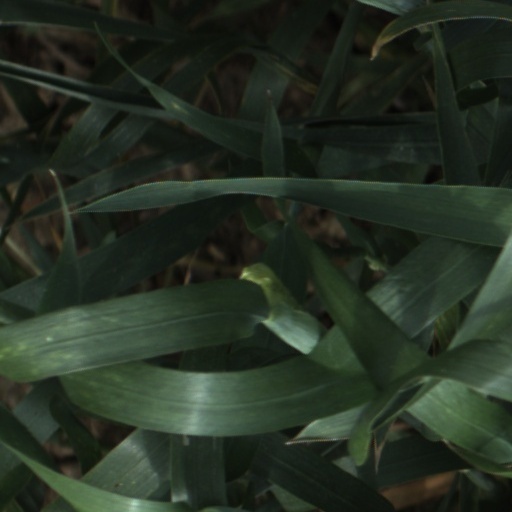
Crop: wheat